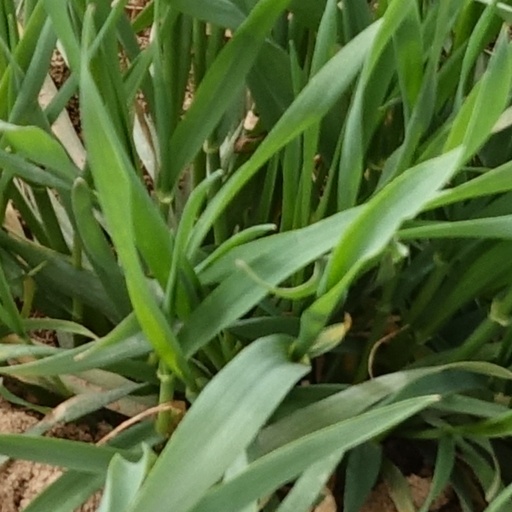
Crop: wheat